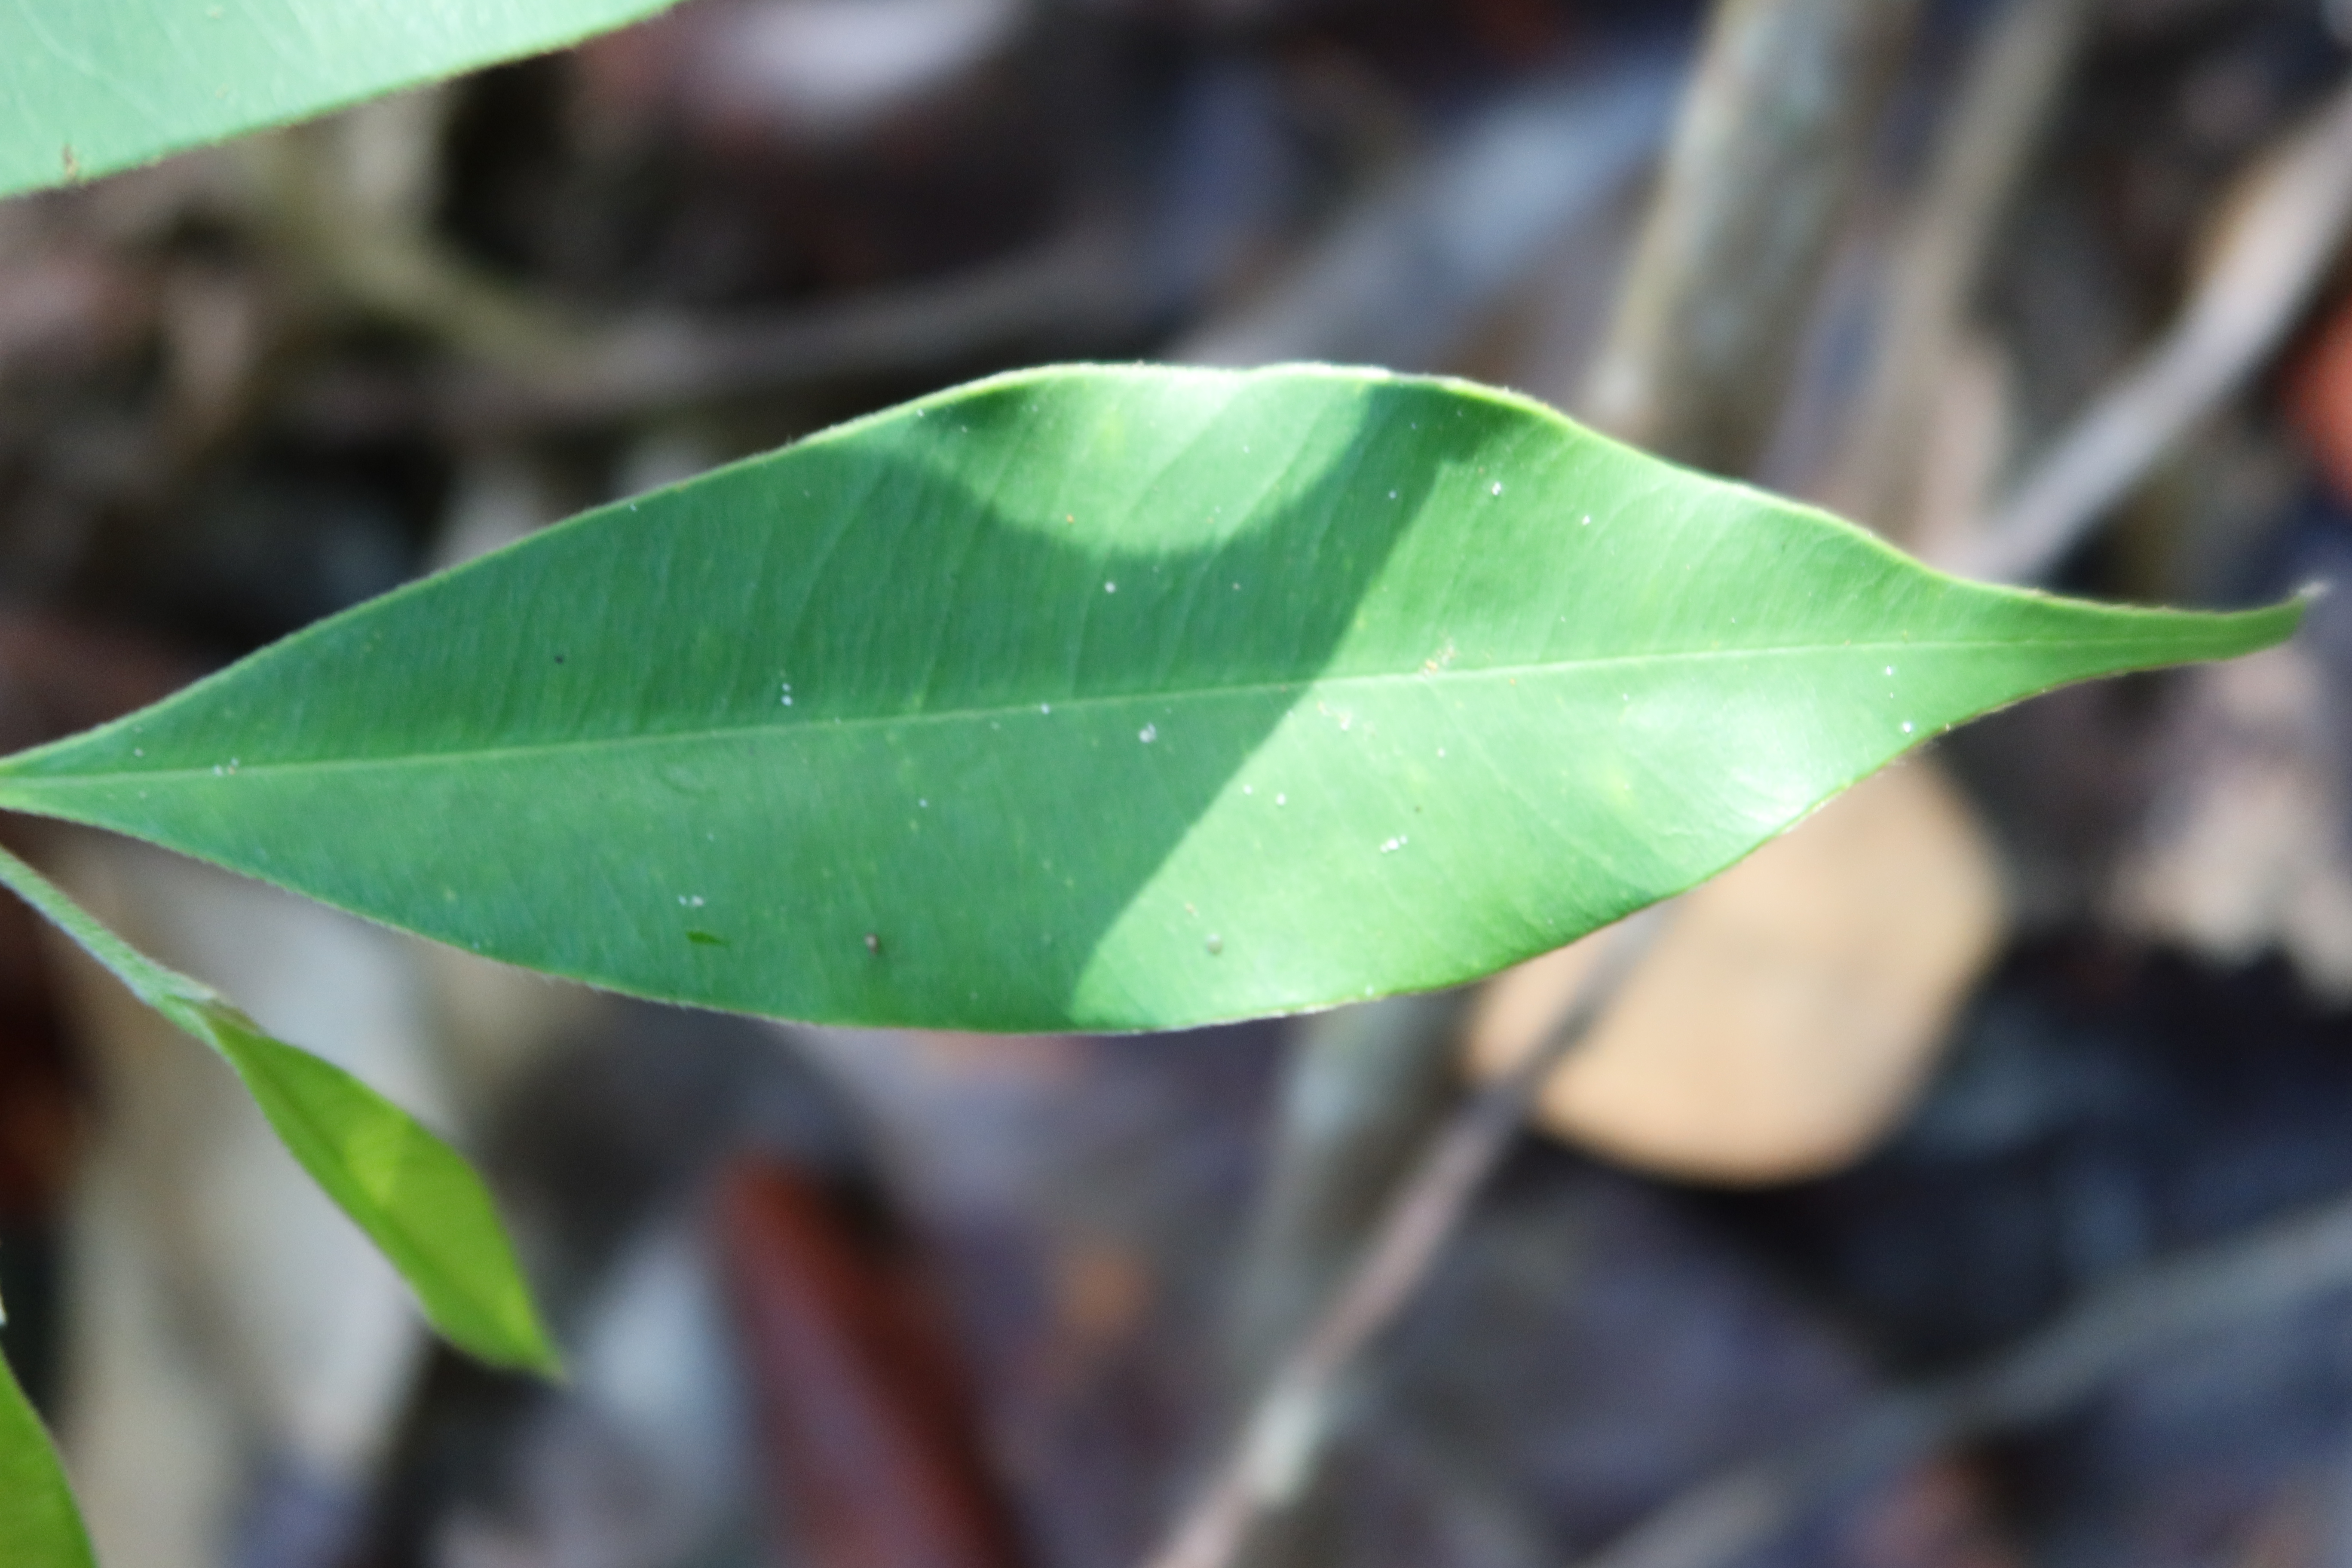
Label: Powdery mildew